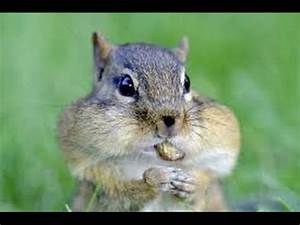
Label: scoiattolo